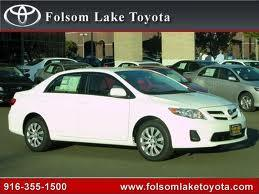
Car model: 2012 Toyota Corolla Sedan